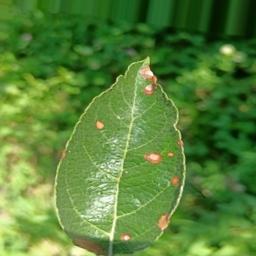
Label: Alternaria